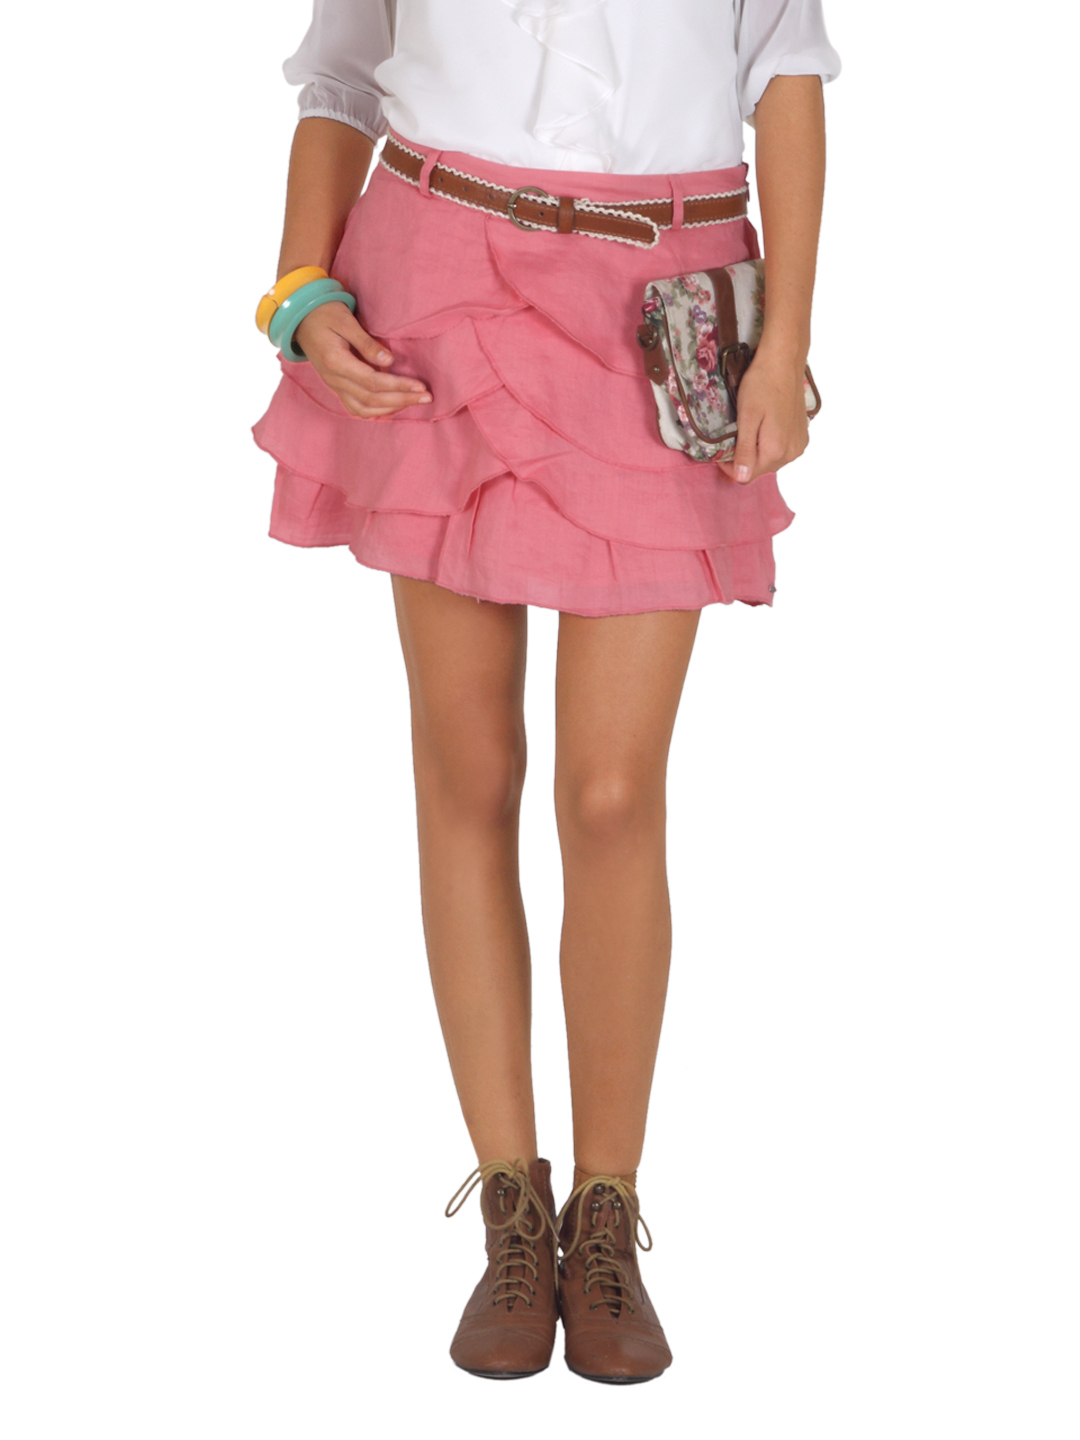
Elle Women Pink Vintage Skirt
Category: Apparel / Bottomwear / Skirts
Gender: Women
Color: Pink
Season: Summer 2012
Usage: Casual